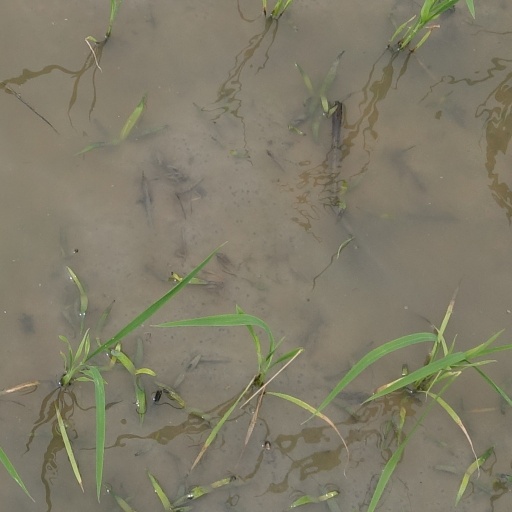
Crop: rice